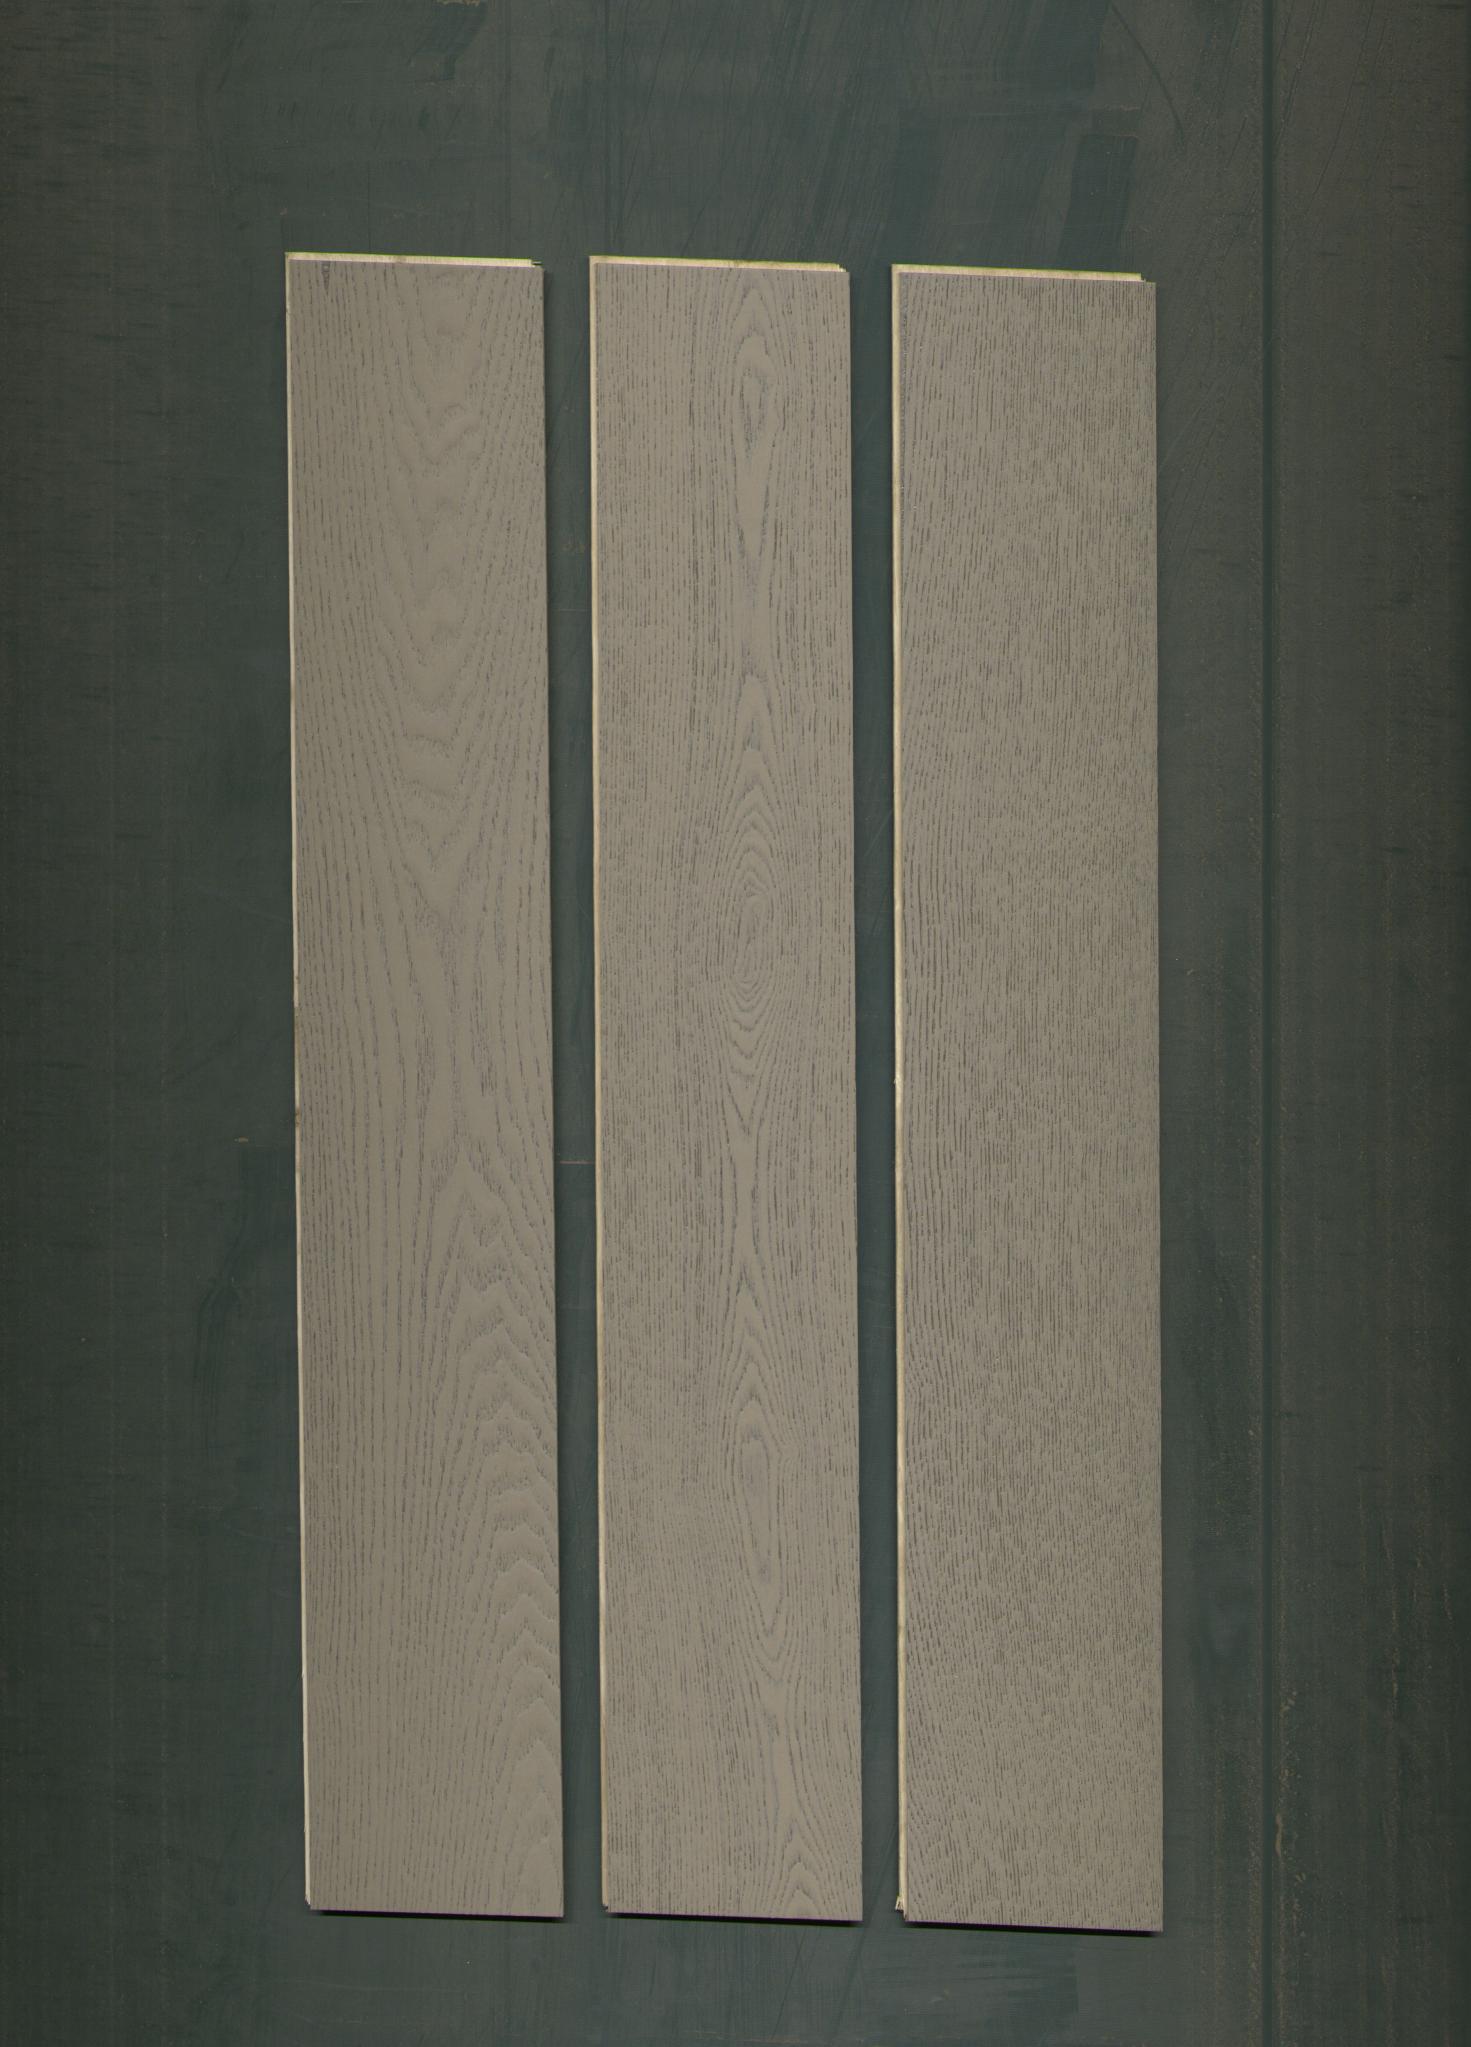
Label: mixers